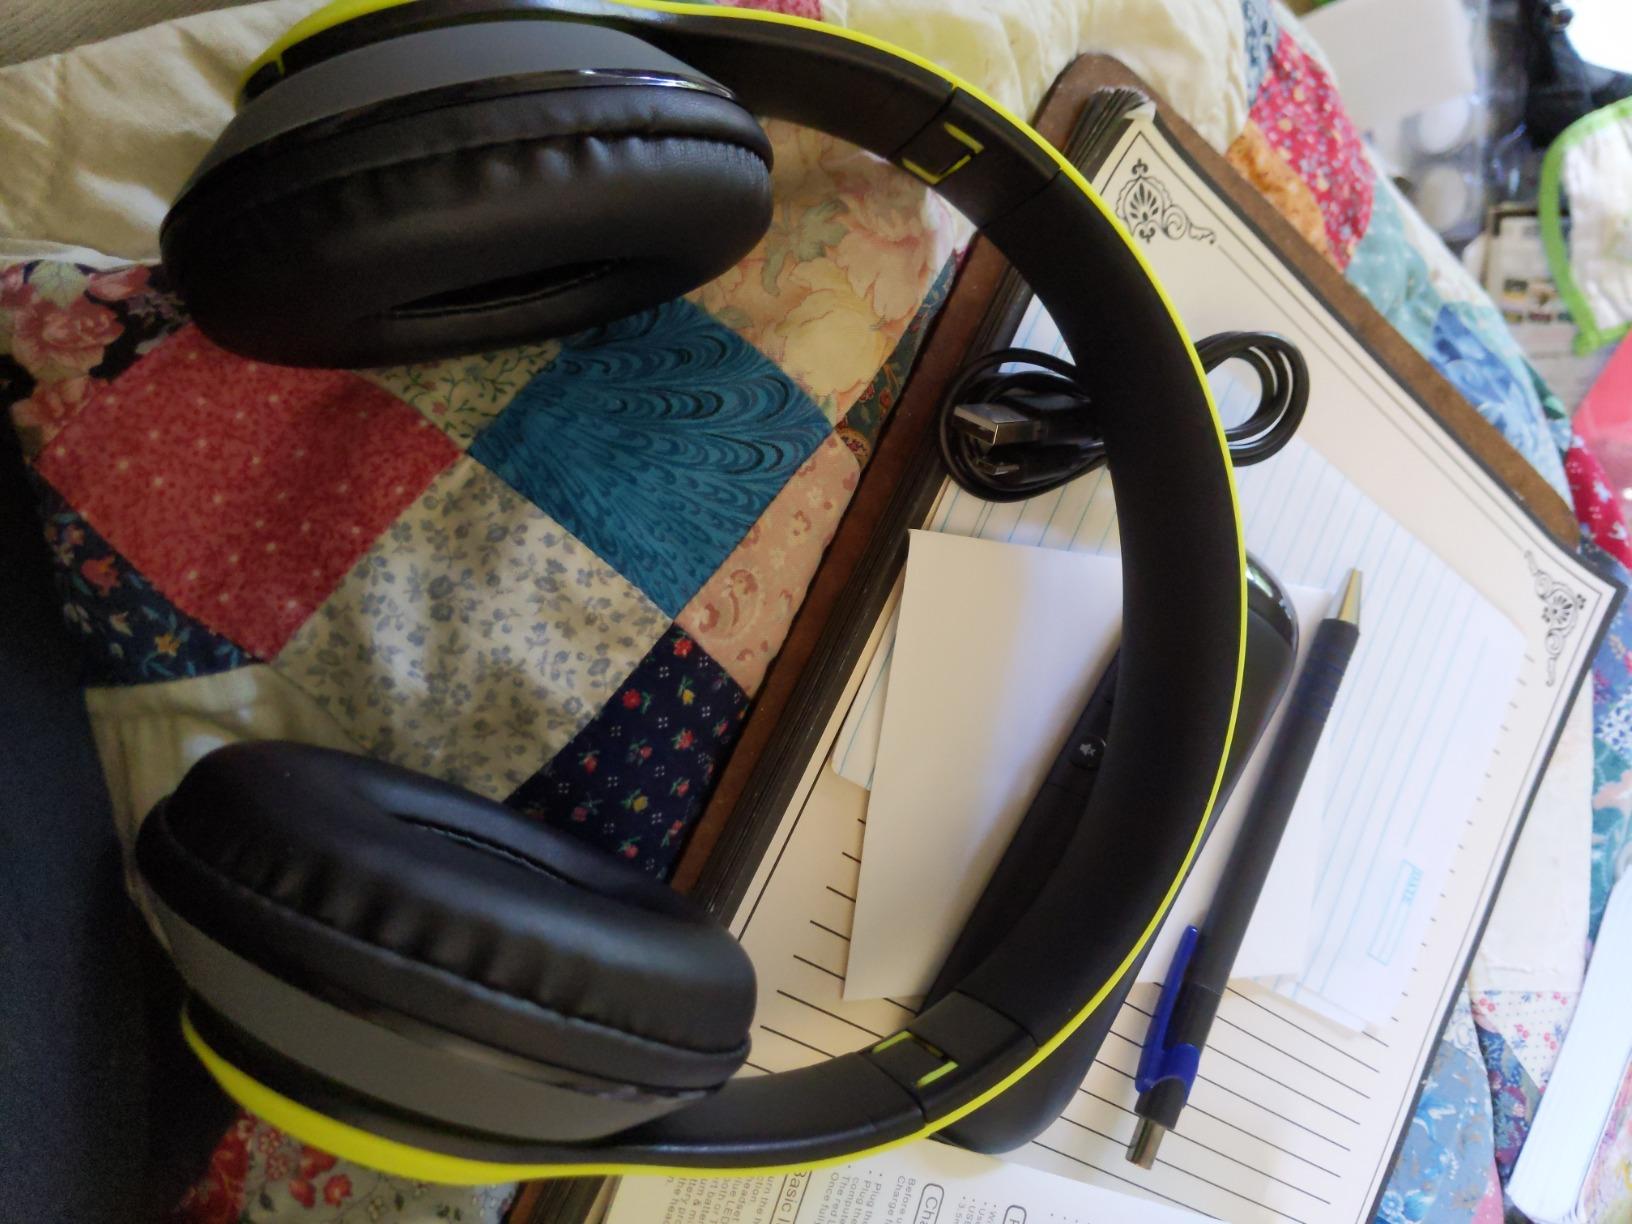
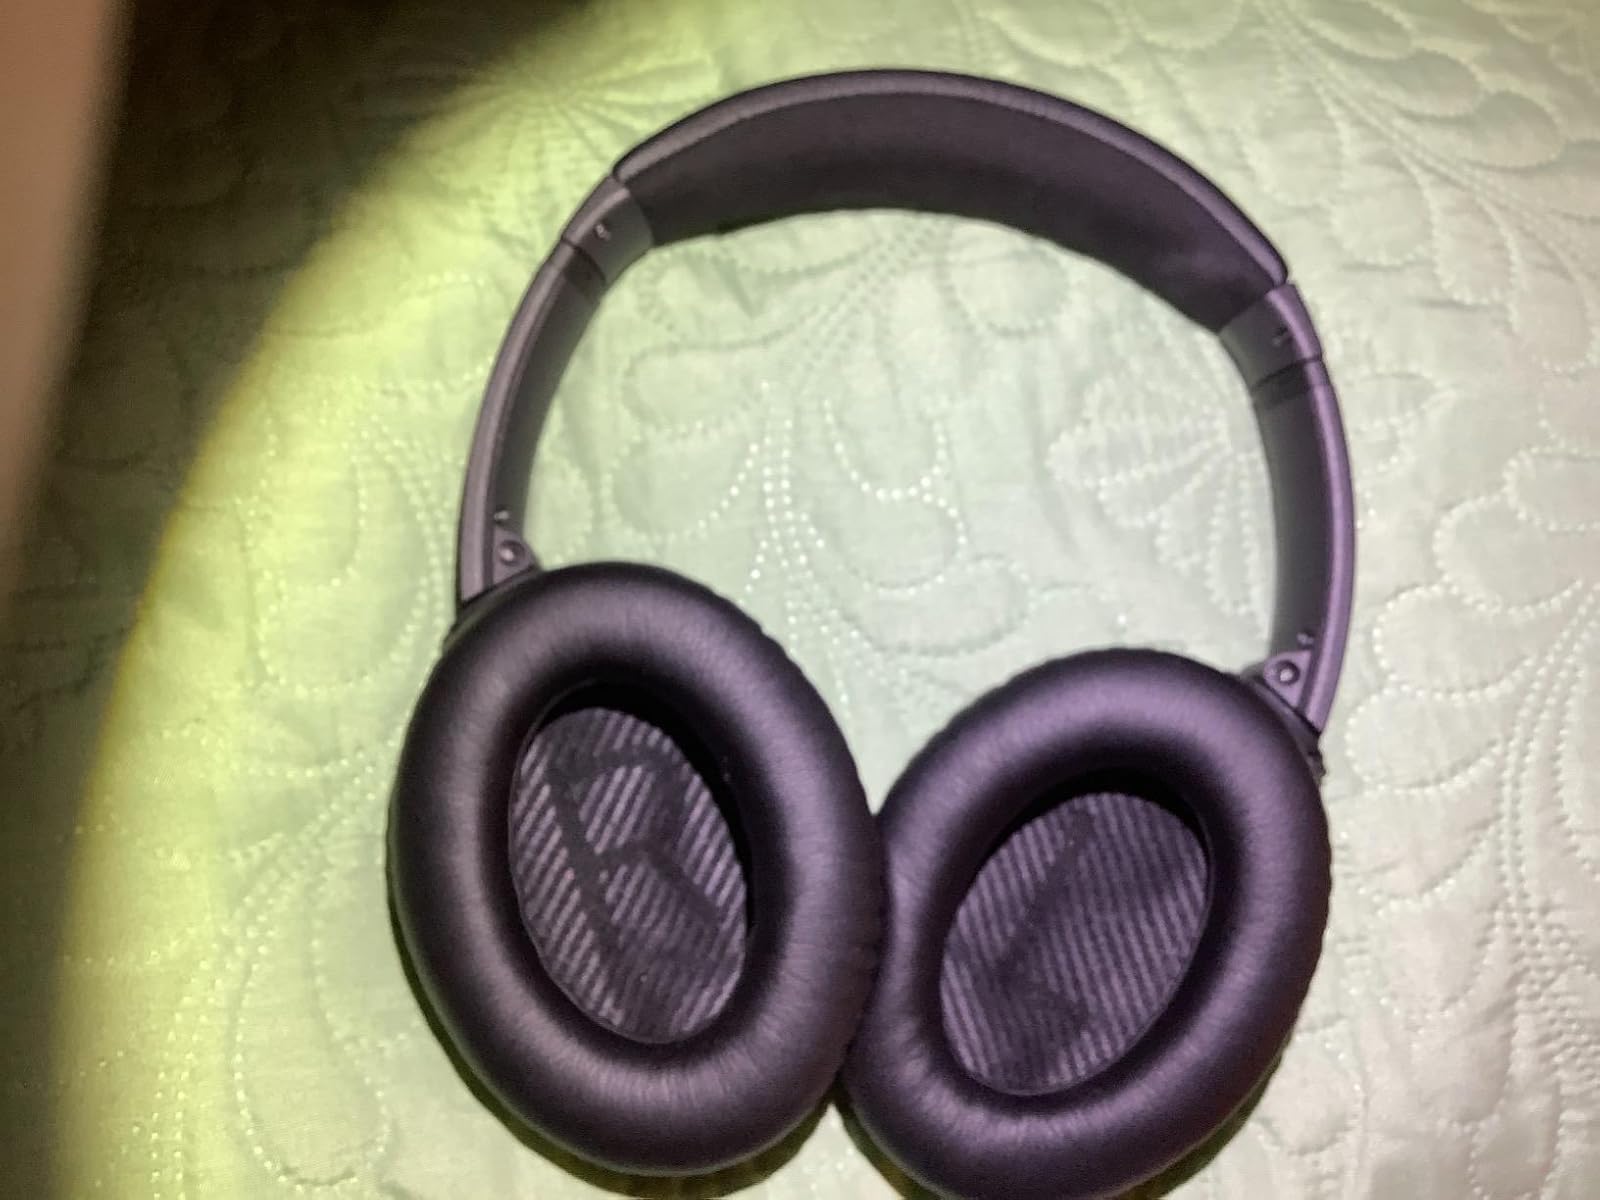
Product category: headphones
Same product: no